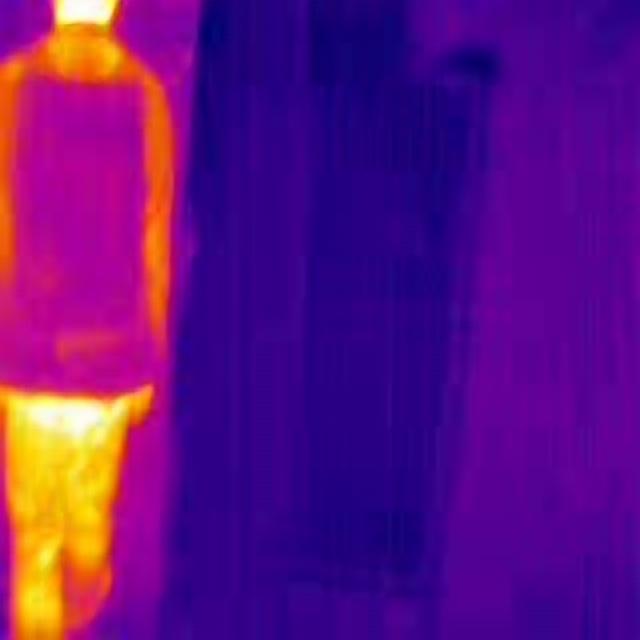
Detected objects:
label: person